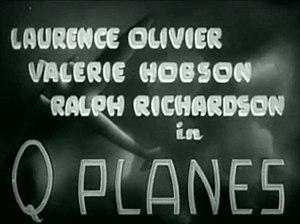
Armes secrètes est un film britannique réalisé Tim Whelan, sorti en 1939.